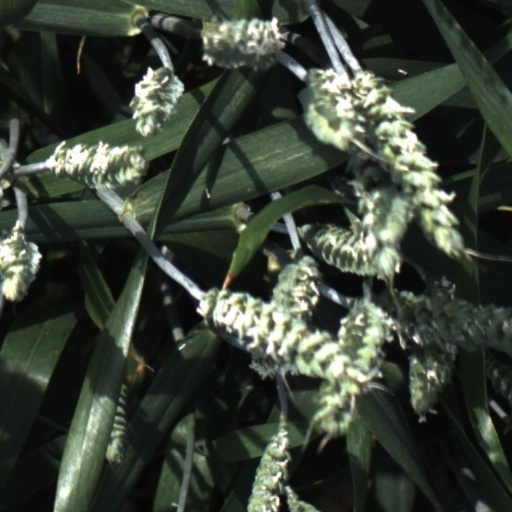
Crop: wheat